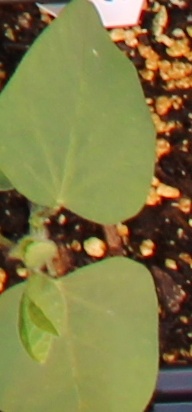
Label: Soybean